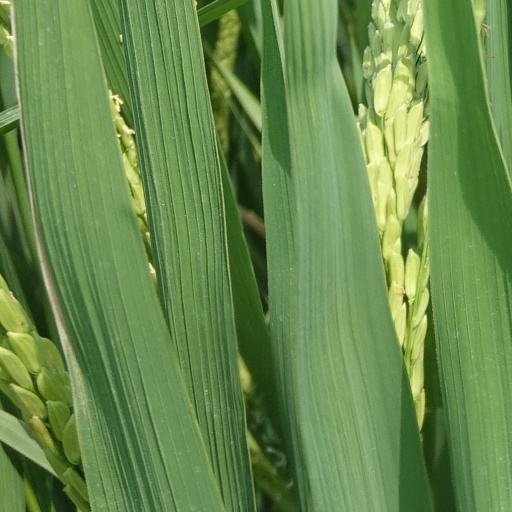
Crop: rice